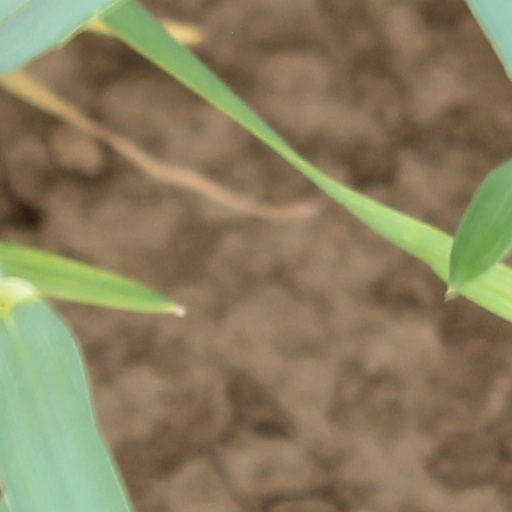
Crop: wheat